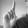
ASL letter: L